Anti-aircraft warfare

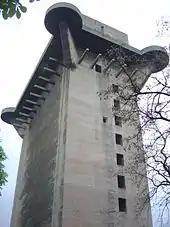
One of eight flak towers built during World War II in Vienna

The solution was automation, in the form of a mechanical computer, the Kerrison Predictor. Operators kept it pointed at the target, and the Predictor then calculated the proper aim point automatically and displayed it as a pointer mounted on the gun. The gun operators simply followed the pointer and loaded the shells. The Kerrison was fairly simple, but it pointed the way to future generations that incorporated radar, first for ranging and later for tracking. Similar predictor systems were introduced by Germany during the war, also adding radar ranging as the war progressed.